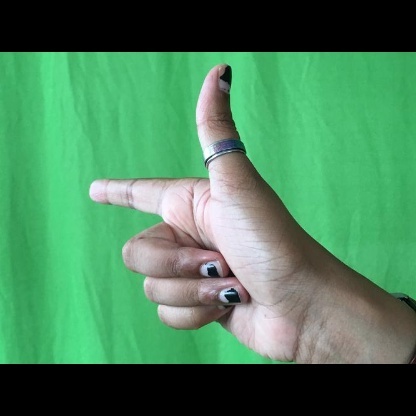
Mudra: Chandrakala